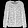
Label: Shirt